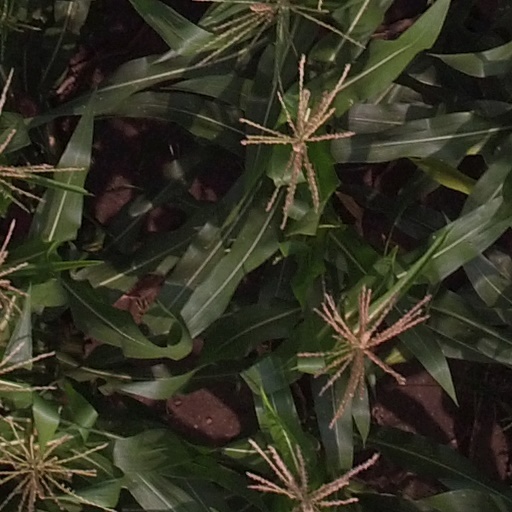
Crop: maize; corn